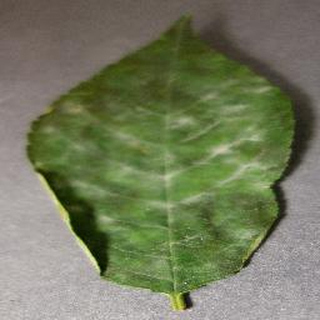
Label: cherry_powdery_mildew